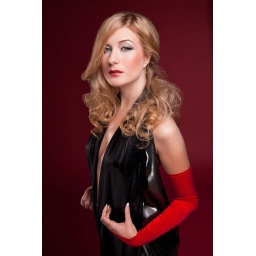
Perfect blonde in a black dress on red background